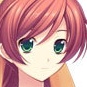
Portrait style: Anime Portrait